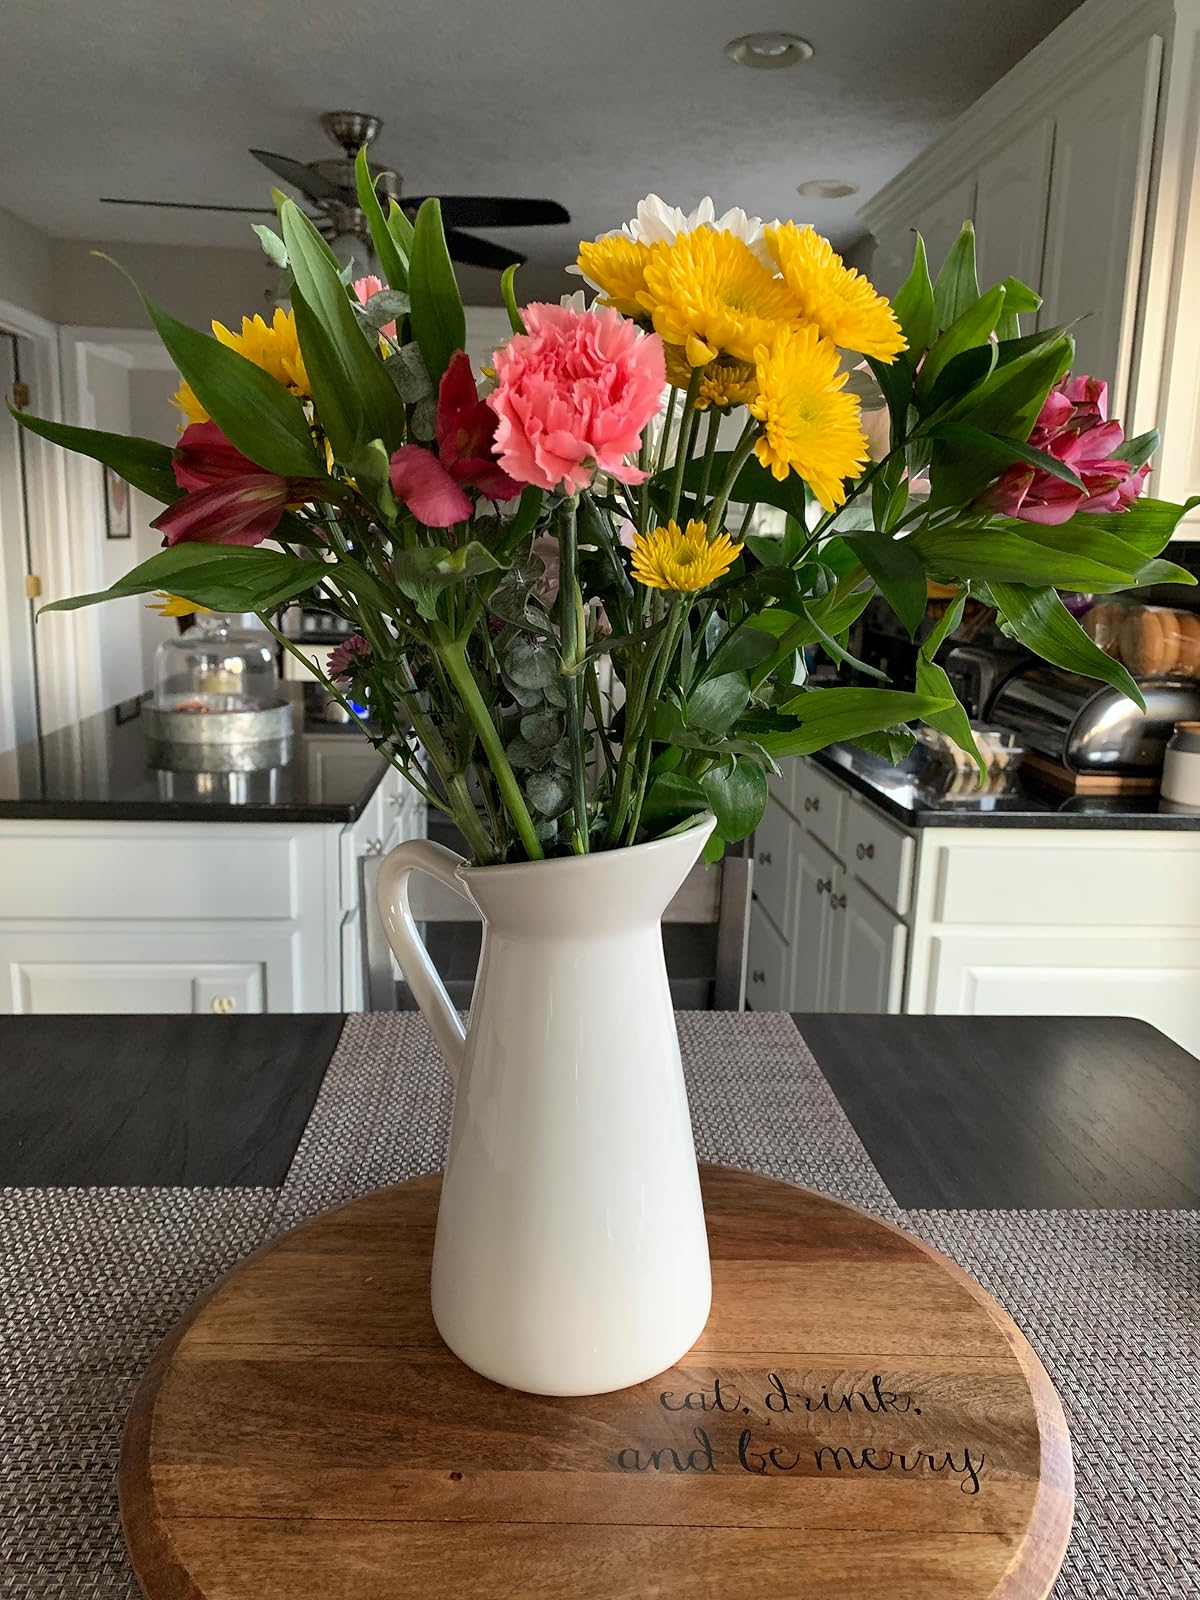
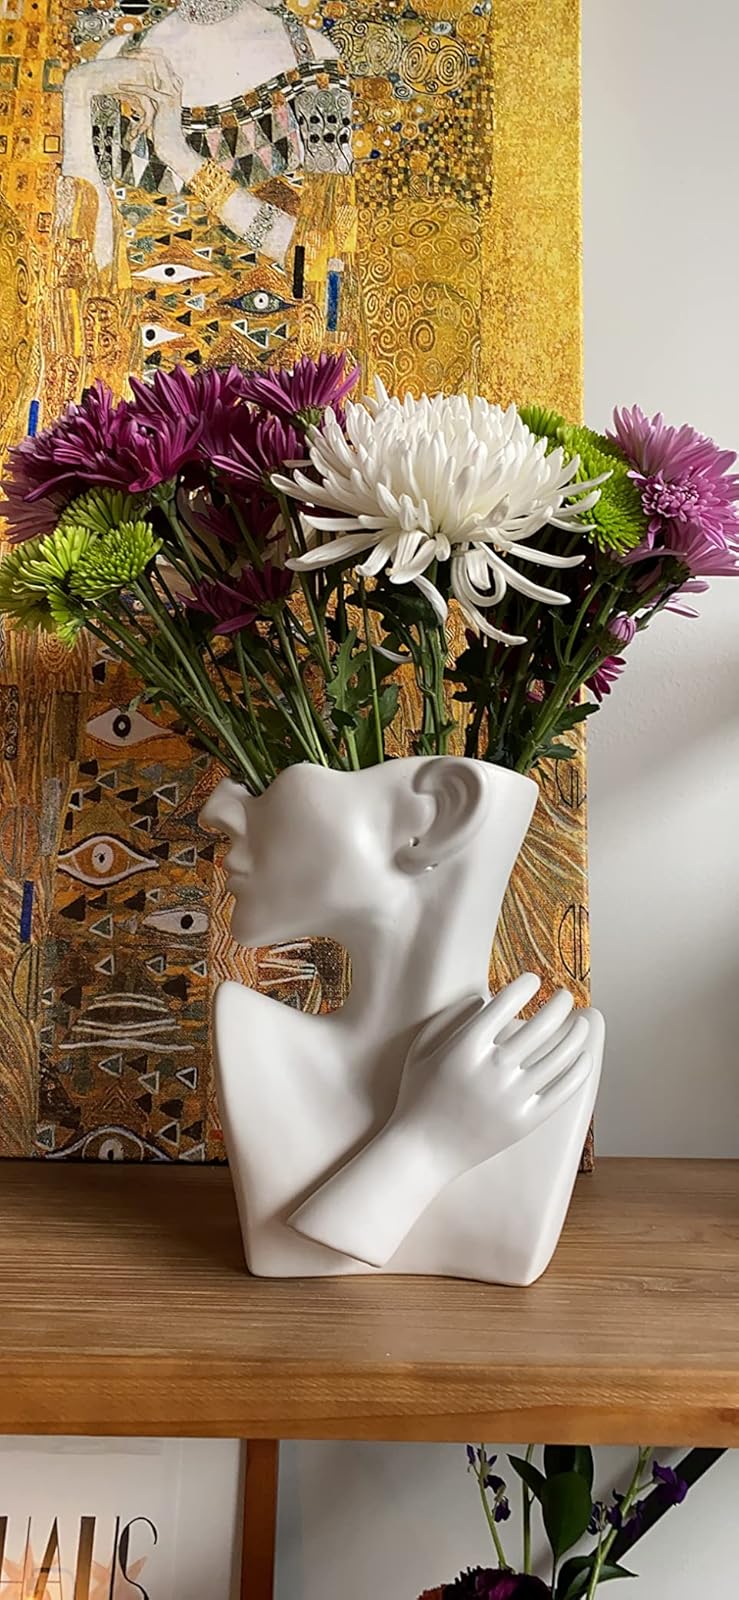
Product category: vase
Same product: no